Notharctus

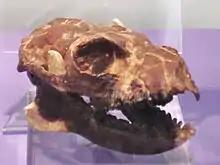

The body form of "Notharctus" is similar to that of modern rats. Its fingers were elongated for clamping onto branches, including the development of a thumb. Its spine is flexible and the animal was about in length, excluding the long tail.